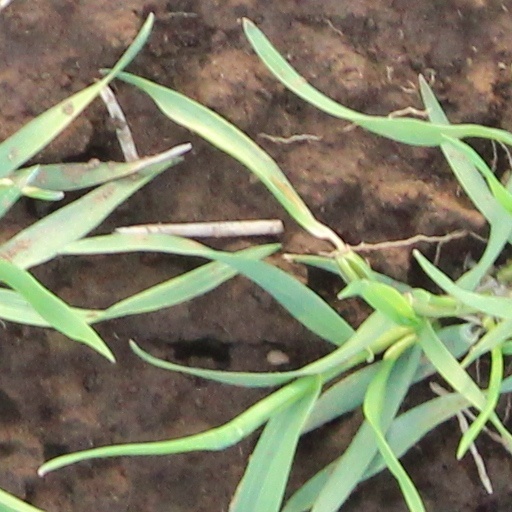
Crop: wheat